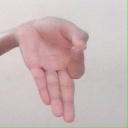
अक्षर: ज्ञ